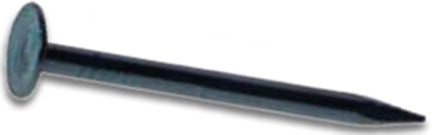
NAIL 138PCDW5  1-3/8 PC DW 5 LB
Drywall Nail with Phosphate Coated Cupped head. Smooth long sharp diamond point shank. For attaching gypsum boards to wood studs. Cupped saucer-head designed to countersink into drywall for ease of concealment. Long diamond point reduces cracking in drywall. Made to conform to ASTM C514. CAUTION! WATCH ORDERING UNITS.
Brand: PrimeSource
Category: Hardware > Hardware Accessories > Hardware Fasteners > Nails > Wire Nails